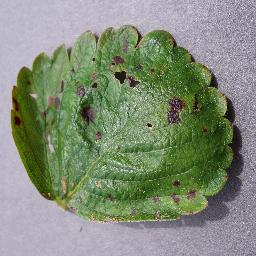
Label: Strawberry___Leaf_scorch